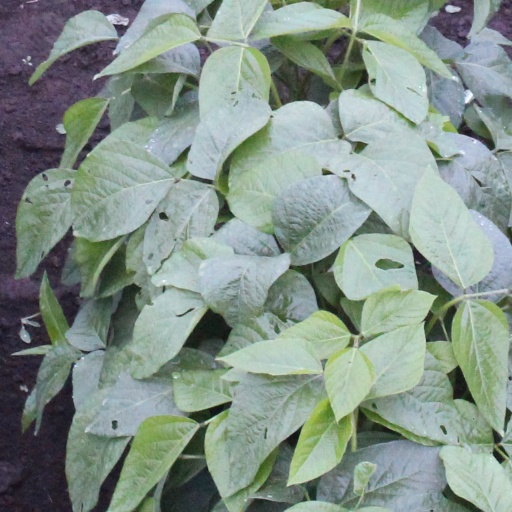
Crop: soybean